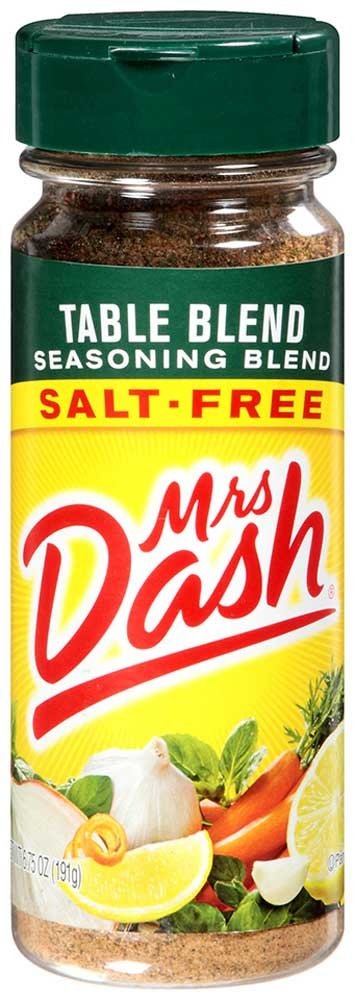
Item Name: Mrs. Dash Originial Table Blend Seasoning - 6.75 oz. jar, 6 per case
Value: 6.0
Unit: Count

Price: 35.69